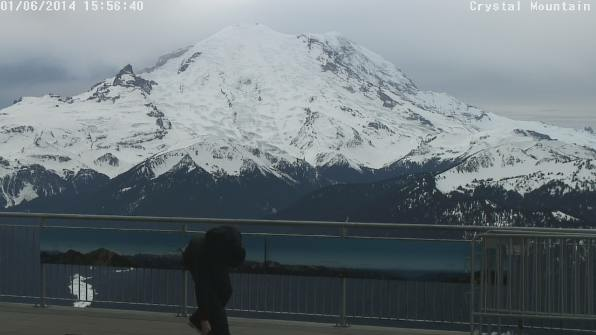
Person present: Yes